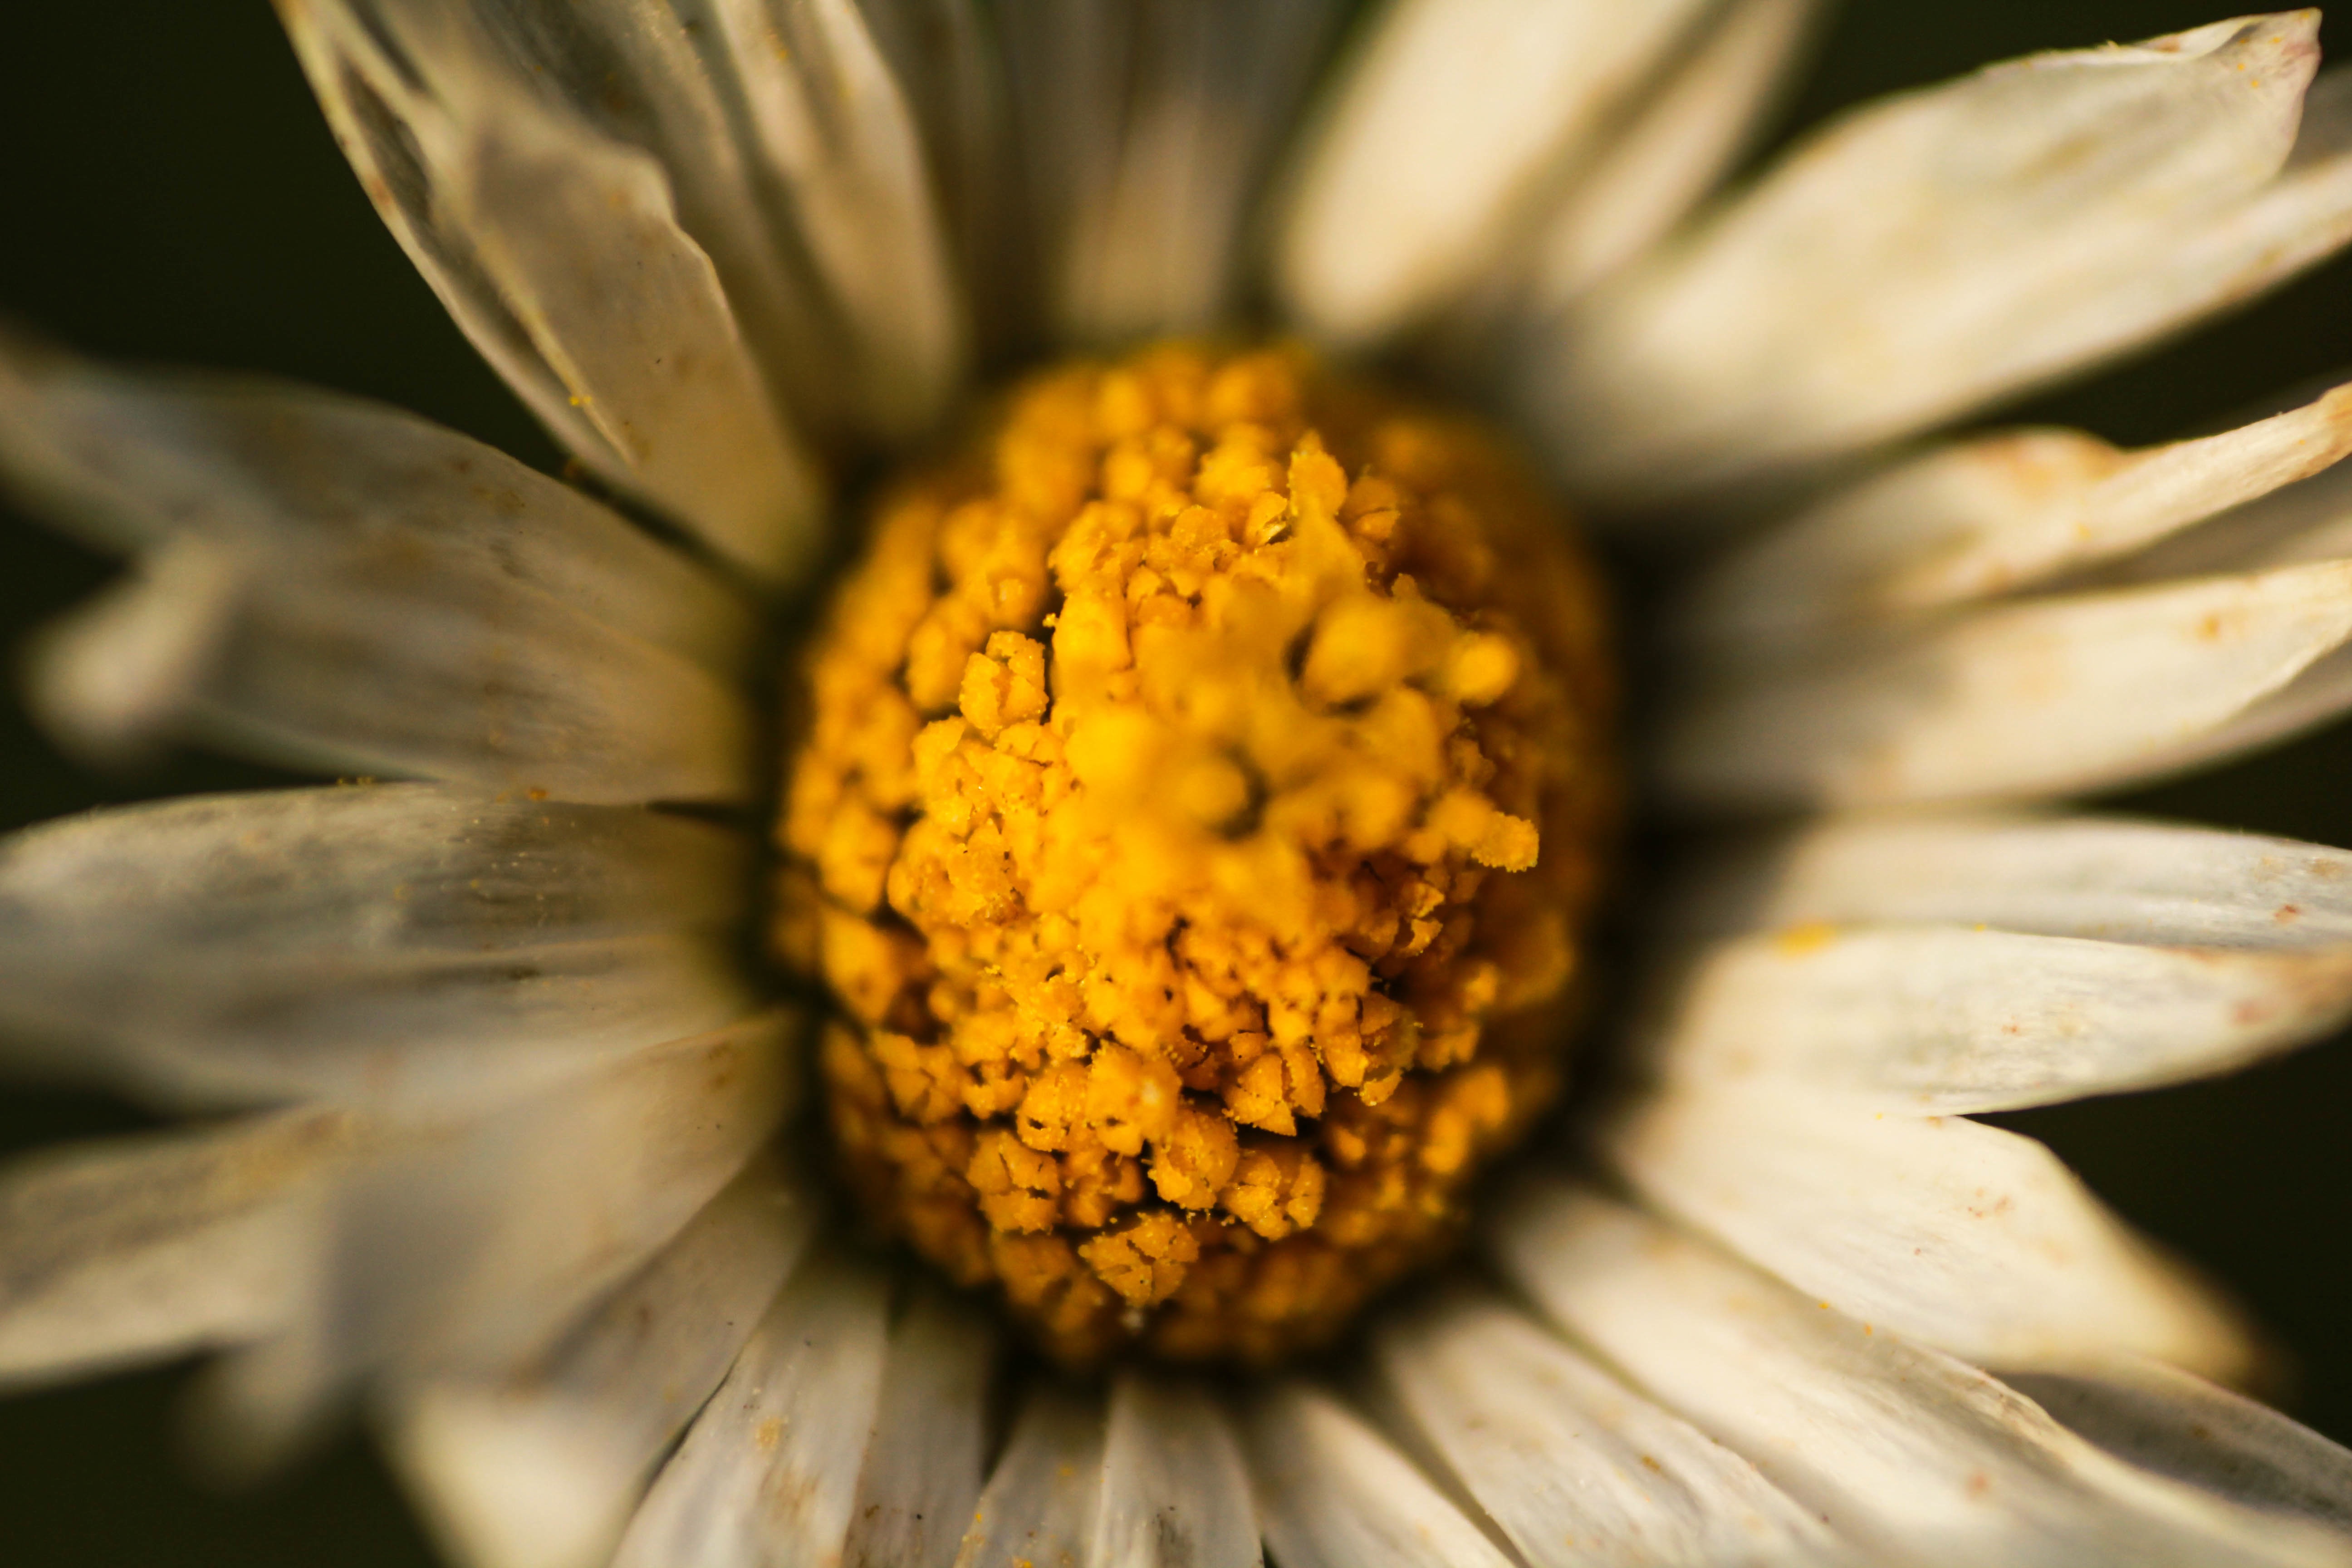
nature, plant, photography, leaf, flower, petal, pollen, botany, yellow, flora, fauna, wildflower, close up, macro photography, flowering plant, daisy family, sunflower seed, plant stem, land plant